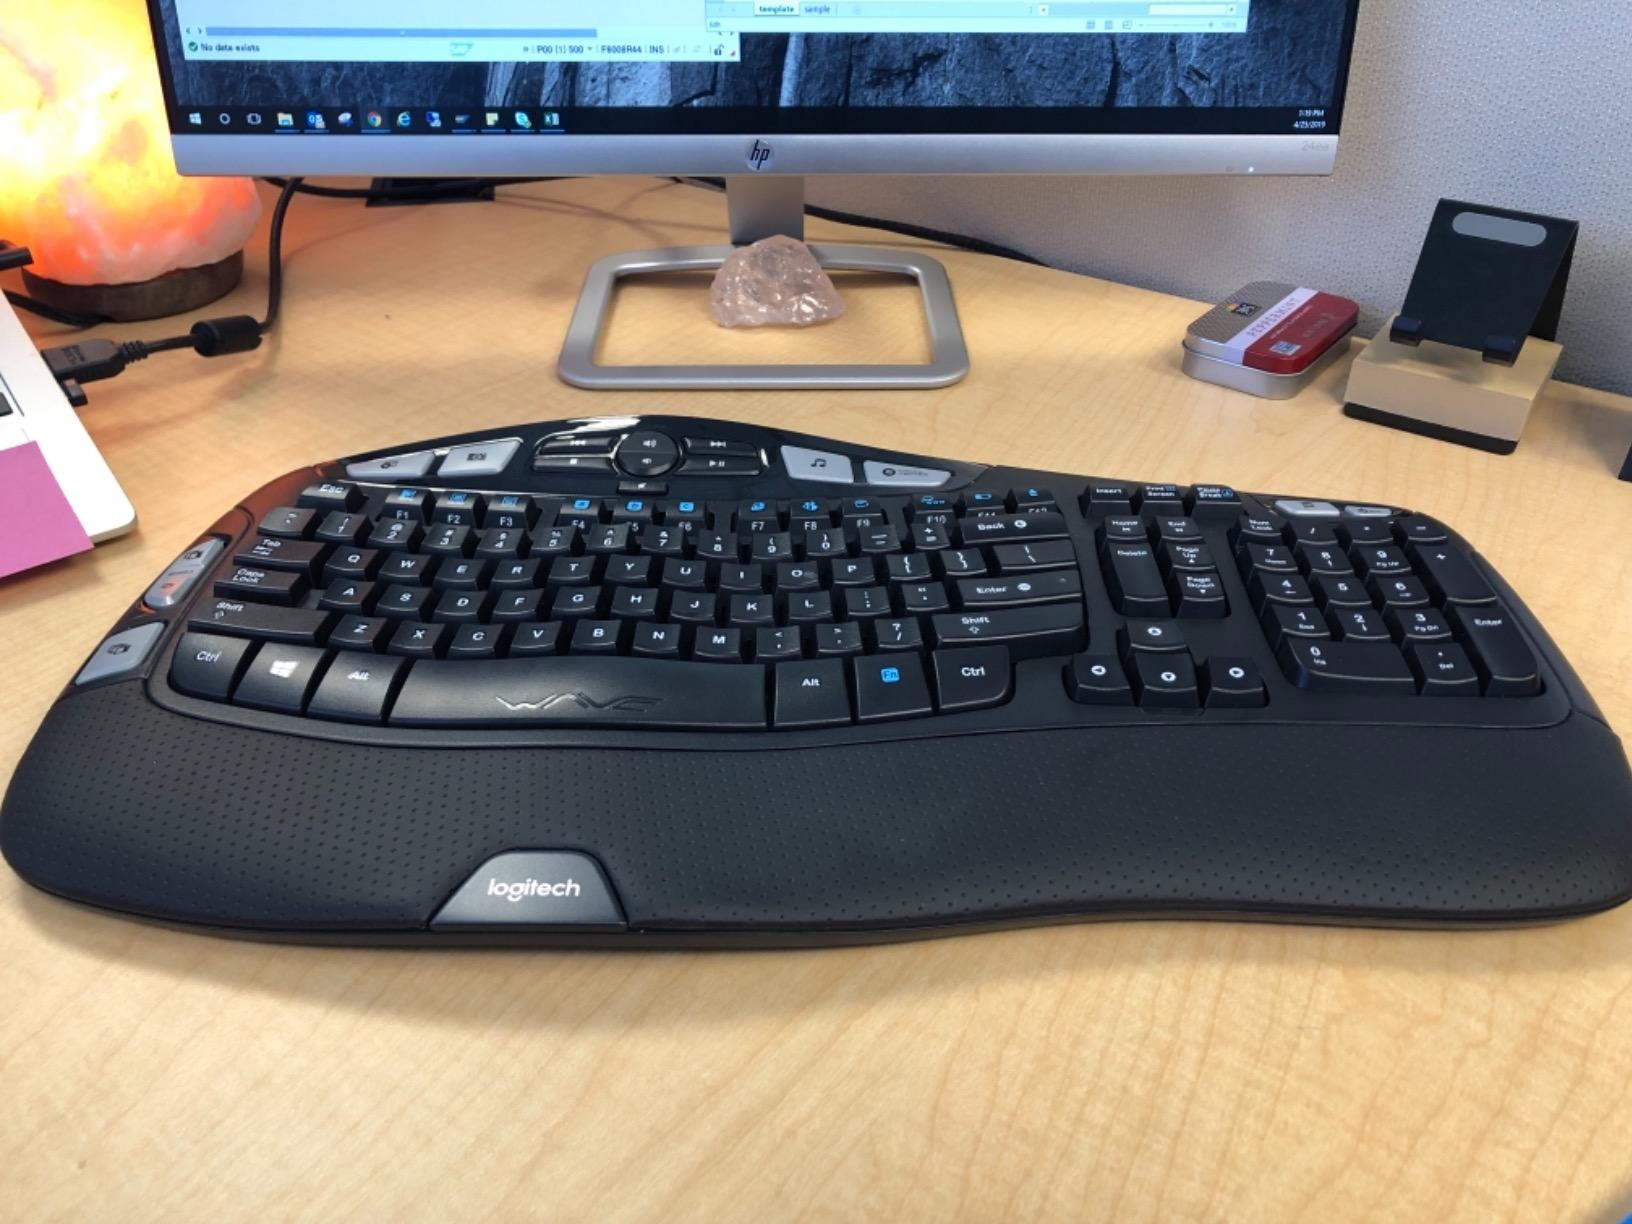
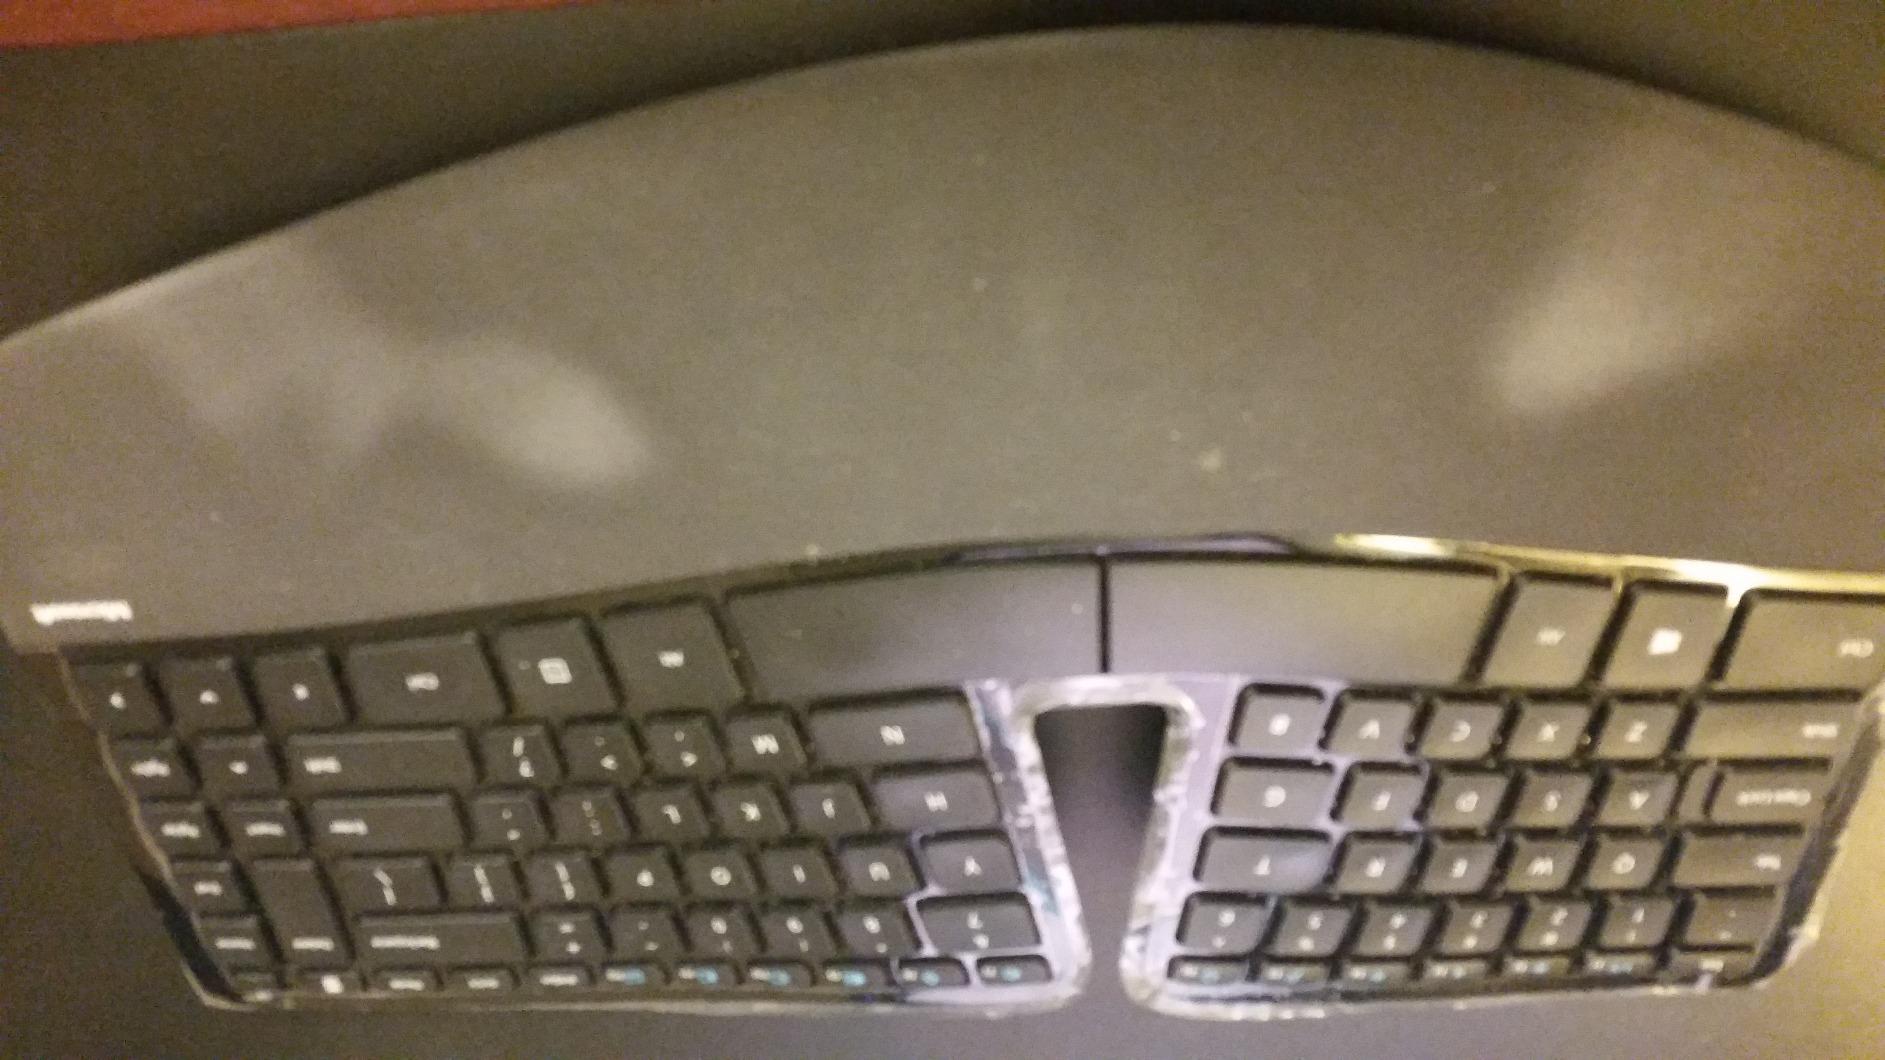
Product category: keyboard
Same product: no